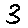
Label: 3